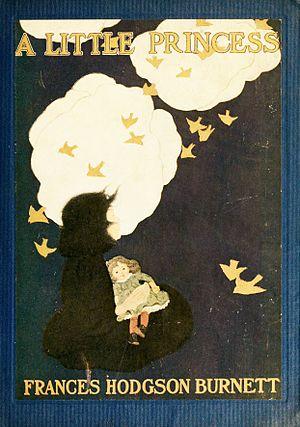
La Petite Princesse est un roman pour la jeunesse écrit par Frances Hodgson Burnett et publié aux États-Unis en 1905. Il s'agit d'une version revue et développée de son roman-feuilleton intitulé Sara Crewe : or, What Happened at Miss Minchin's Boarding School, publié en 1888 dans St. Nicholas Magazine.